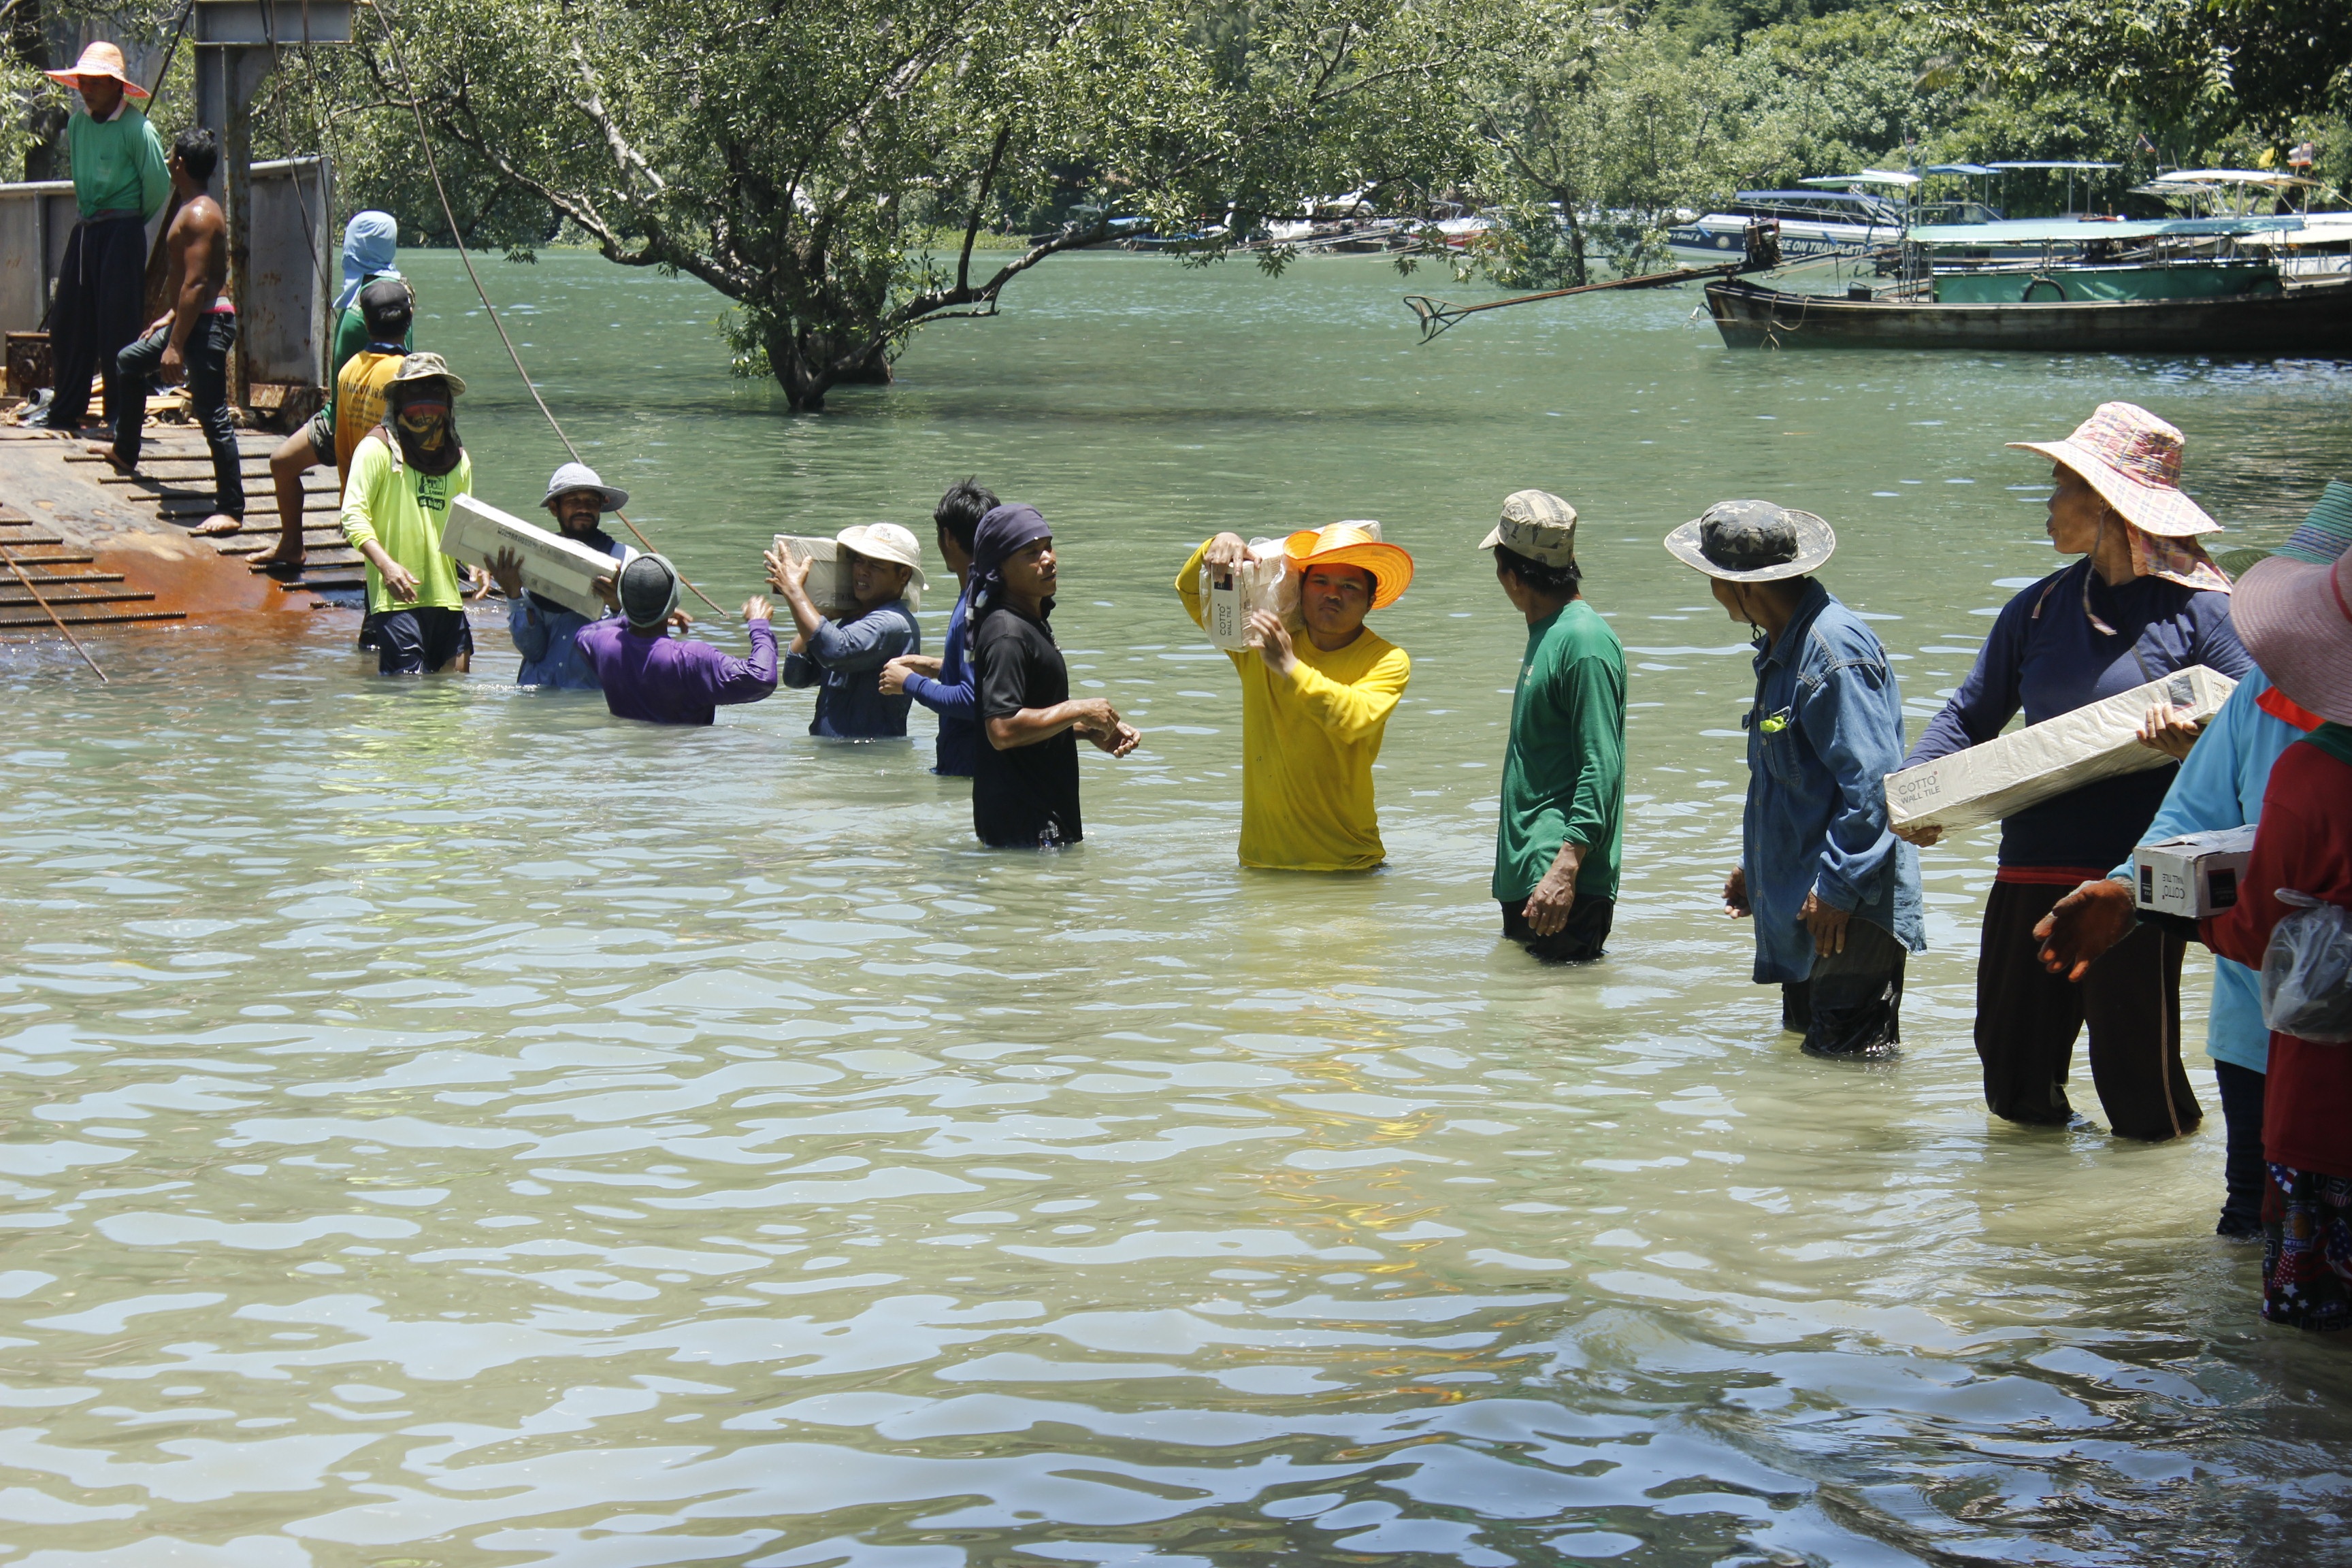
boat, flood, thailand, worker, boating, solidarity, disaster, raft